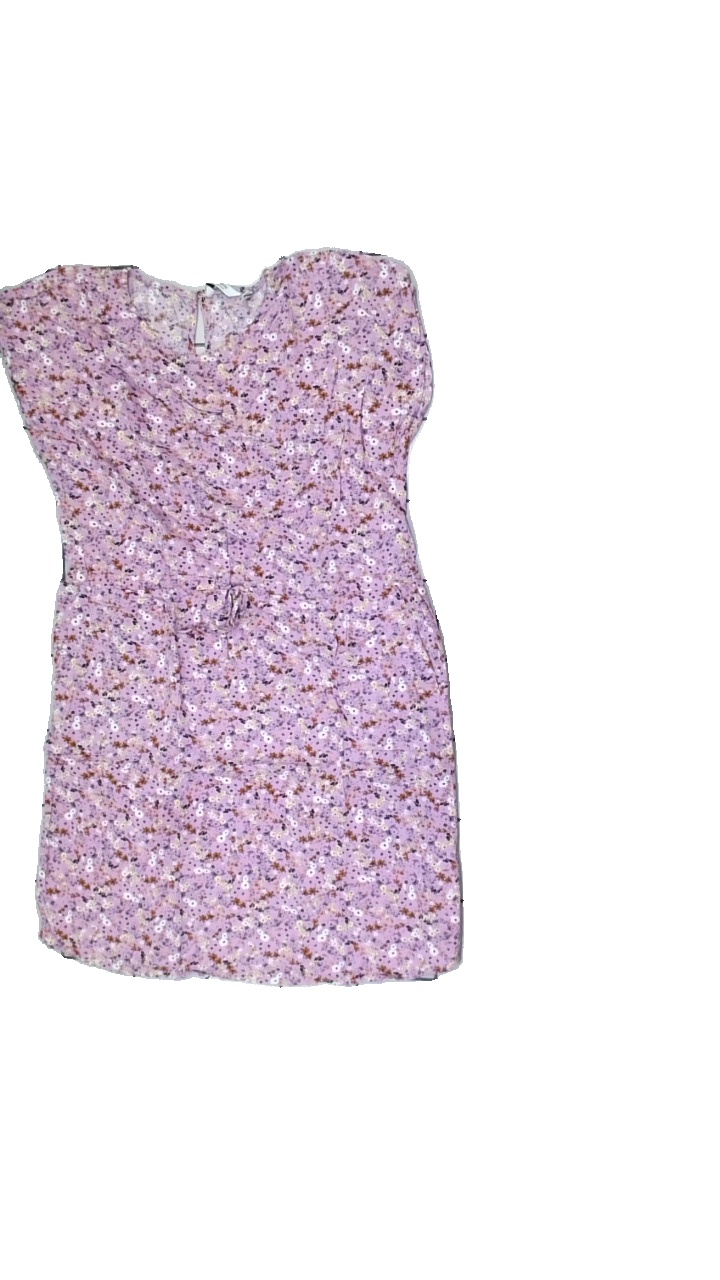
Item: Dress (Ladies)
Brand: Byoung
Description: dress with floral pattern
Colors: White, Purple, Yellow
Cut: Regular
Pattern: Floral print
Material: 100% Viscose
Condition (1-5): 5
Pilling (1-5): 5
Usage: Reuse
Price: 50-100